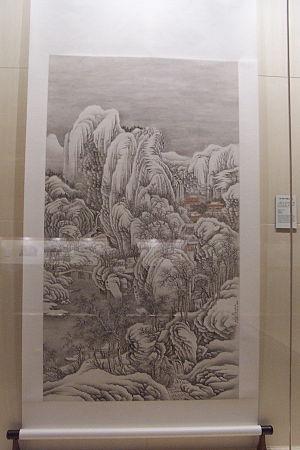
Un rouleau suspendu est une des nombreuses façons d'exposer la peinture et la calligraphie chinoises. Cette manière de présenter l'art permet au public d'apprécier et d'évaluer l'esthétique des rouleaux dans leur intégralité. L'artisanat traditionnel impliqué dans la création d'un telle œuvre est considéré un art en soi. Les supports se répartissent en quatre familles principales, les rouleaux manuels, les rouleaux suspendus, les feuilles d'album et les paravents.